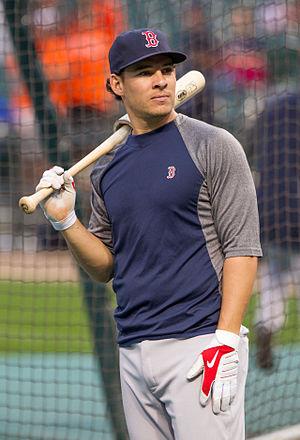
Daniel Paul Valencia est un joueur de premier but et de troisième but au baseball qui évolue dans les Ligues majeures pour les Mariners de Seattle.
Les Snappers de Beloit, sont une équipe de baseball évoluant en Midwest League dans la ville de Beloit dans le Wisconsin. Les matchs à domicile se jouent au Harry C. Pohlman Field.